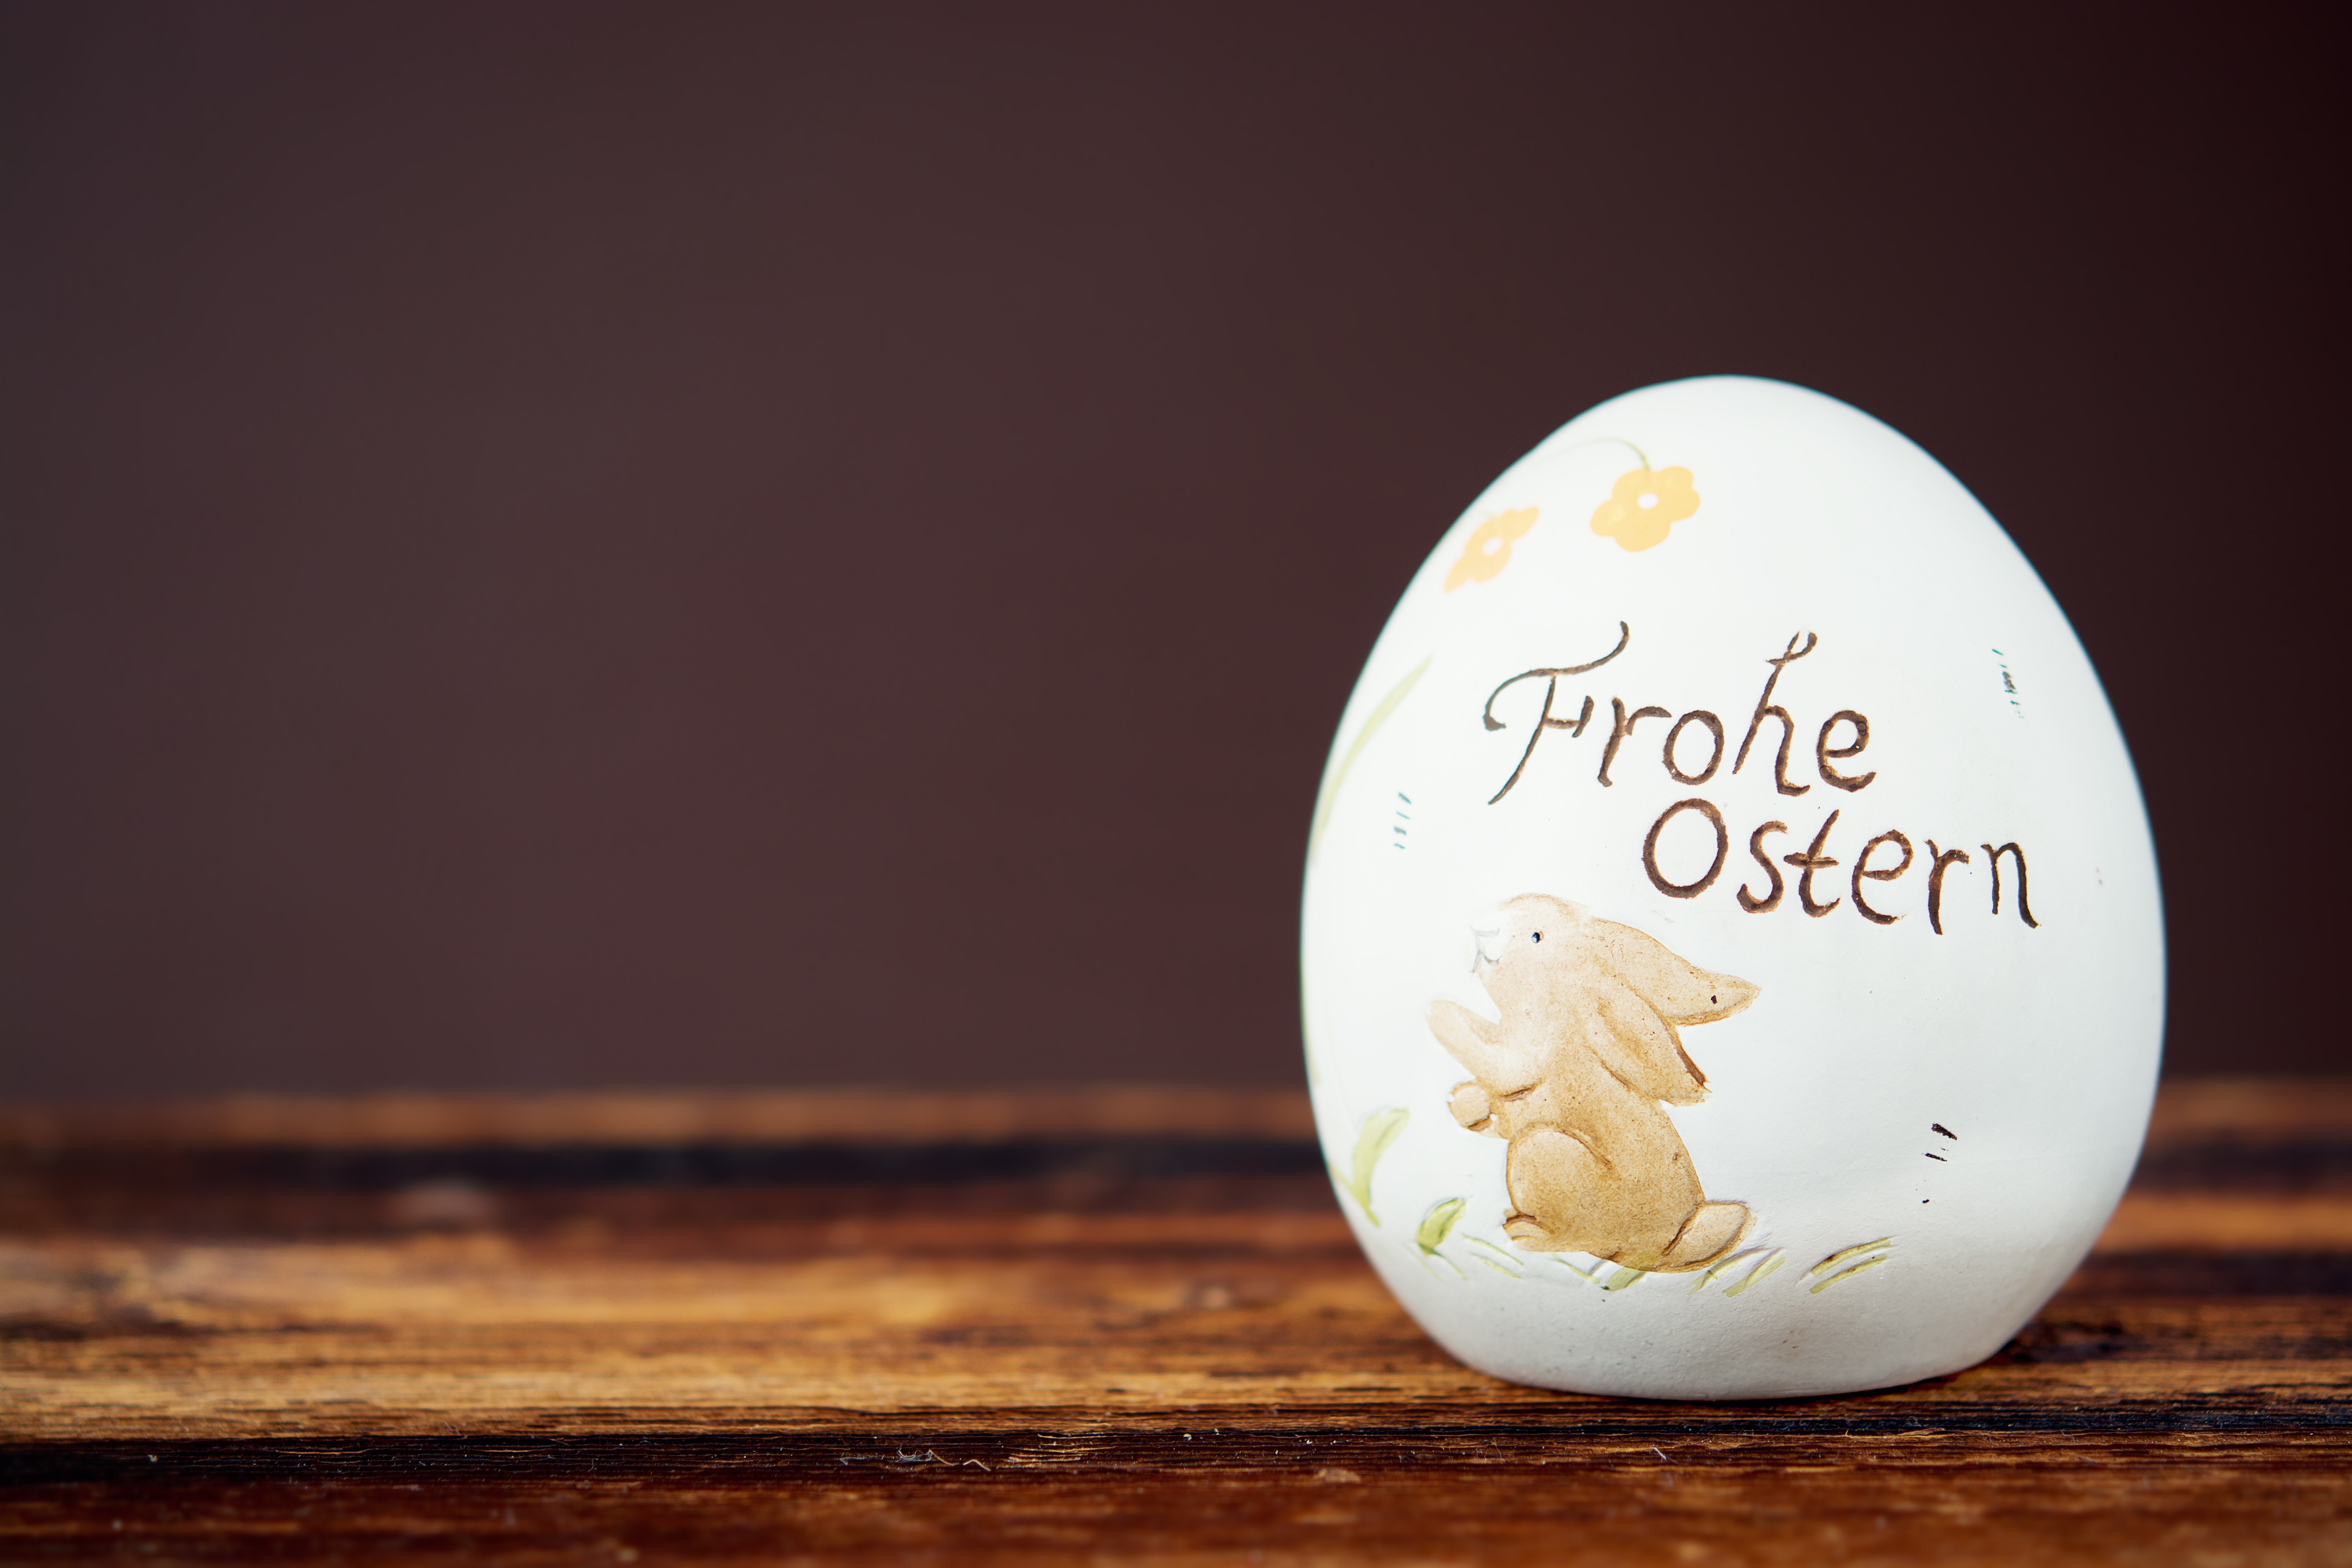
morning, food, close, egg, deco, close up, painted, easter, text freedom, easter egg, happy easter, dekoei